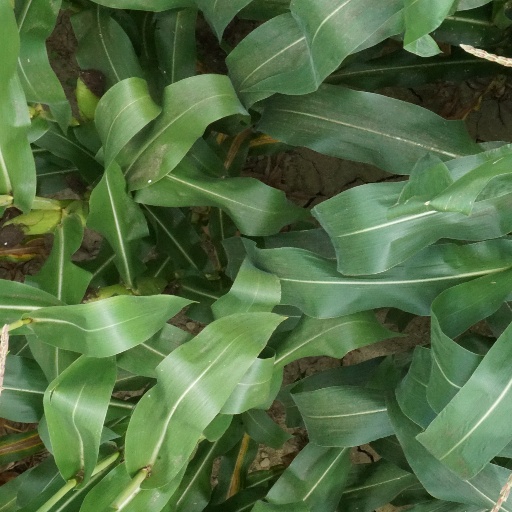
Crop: maize; corn